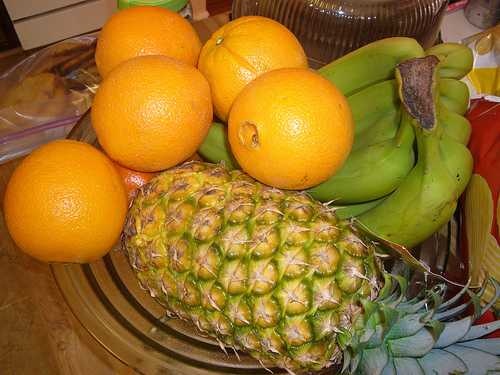
Label: Pineapple